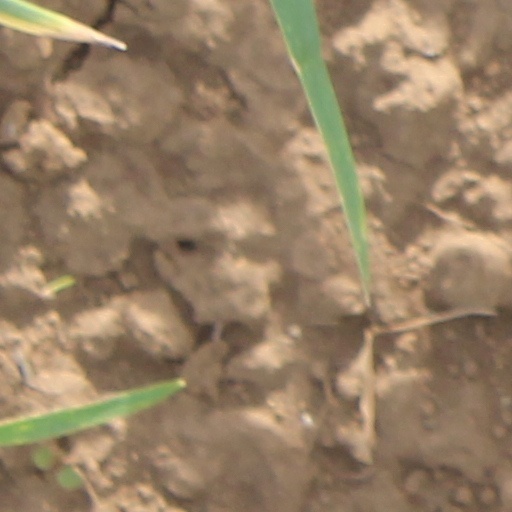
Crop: wheat